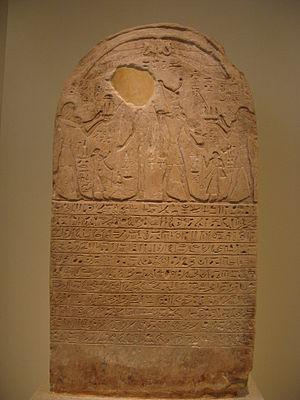
Shepsesre Tefnakht connu sous le nom de Tnephachthos, en grec, était un prince de Saïs, et le fondateur de la courte XXIVᵉ dynastie; il s'est présenté pour devenir un chef des Mâ dans sa ville natale, bien que ne descendant pas réellement d'une lignée de chefs libyens des tribus Mâ et Libou, comme il a pu être cru.